Home Alone 2: Lost in New York (video game)

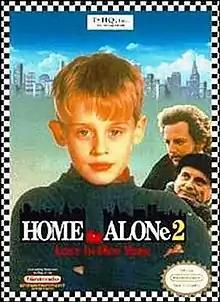
NES box art

Home Alone 2: Lost in New York is a 1992 video game based loosely on the . It was released on the Nintendo Entertainment System, Genesis, Game Boy, DOS, and Super NES platforms. It was dedicated to Tom D. Heidt, a programmer who died shortly before it was released.